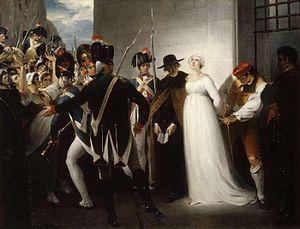
Marie-Antoinette apparaît au centre du tableau dans un déshabillé de piqué blanc et coiffée d’un petit bonnet de linon. Cet habit angélique est rehaussé par un éclairage lumineux et contraste avec les vêtements sombres de ceux qui l’entourent.
Le musée de la Révolution française est un musée situé à Vizille en France et géré par le département de l'Isère. Inauguré le 13 juillet 1984 dans la perspective des commémorations du bicentenaire de la Révolution, il est hébergé dans le château où s'est tenue la réunion des états généraux du Dauphiné le 21 juillet 1788 et reste le seul musée au monde entièrement consacré à la période de la Révolution française.
Marie-Antoinette de Habsbourg-Lorraine, née le 2 novembre 1755 à Vienne en Autriche et morte guillotinée le 16 octobre 1793 sur la place de la Révolution à Paris, est reine de France et de Navarre de 1774 à 1791, puis reine des Français de 1791 à 1792. Elle est la dernière reine de l’Ancien Régime.
Vizille est une commune française située, géographiquement dans la vallée de la Romanche, administrativement dans le département de l'Isère et en région Auvergne-Rhône-Alpes.